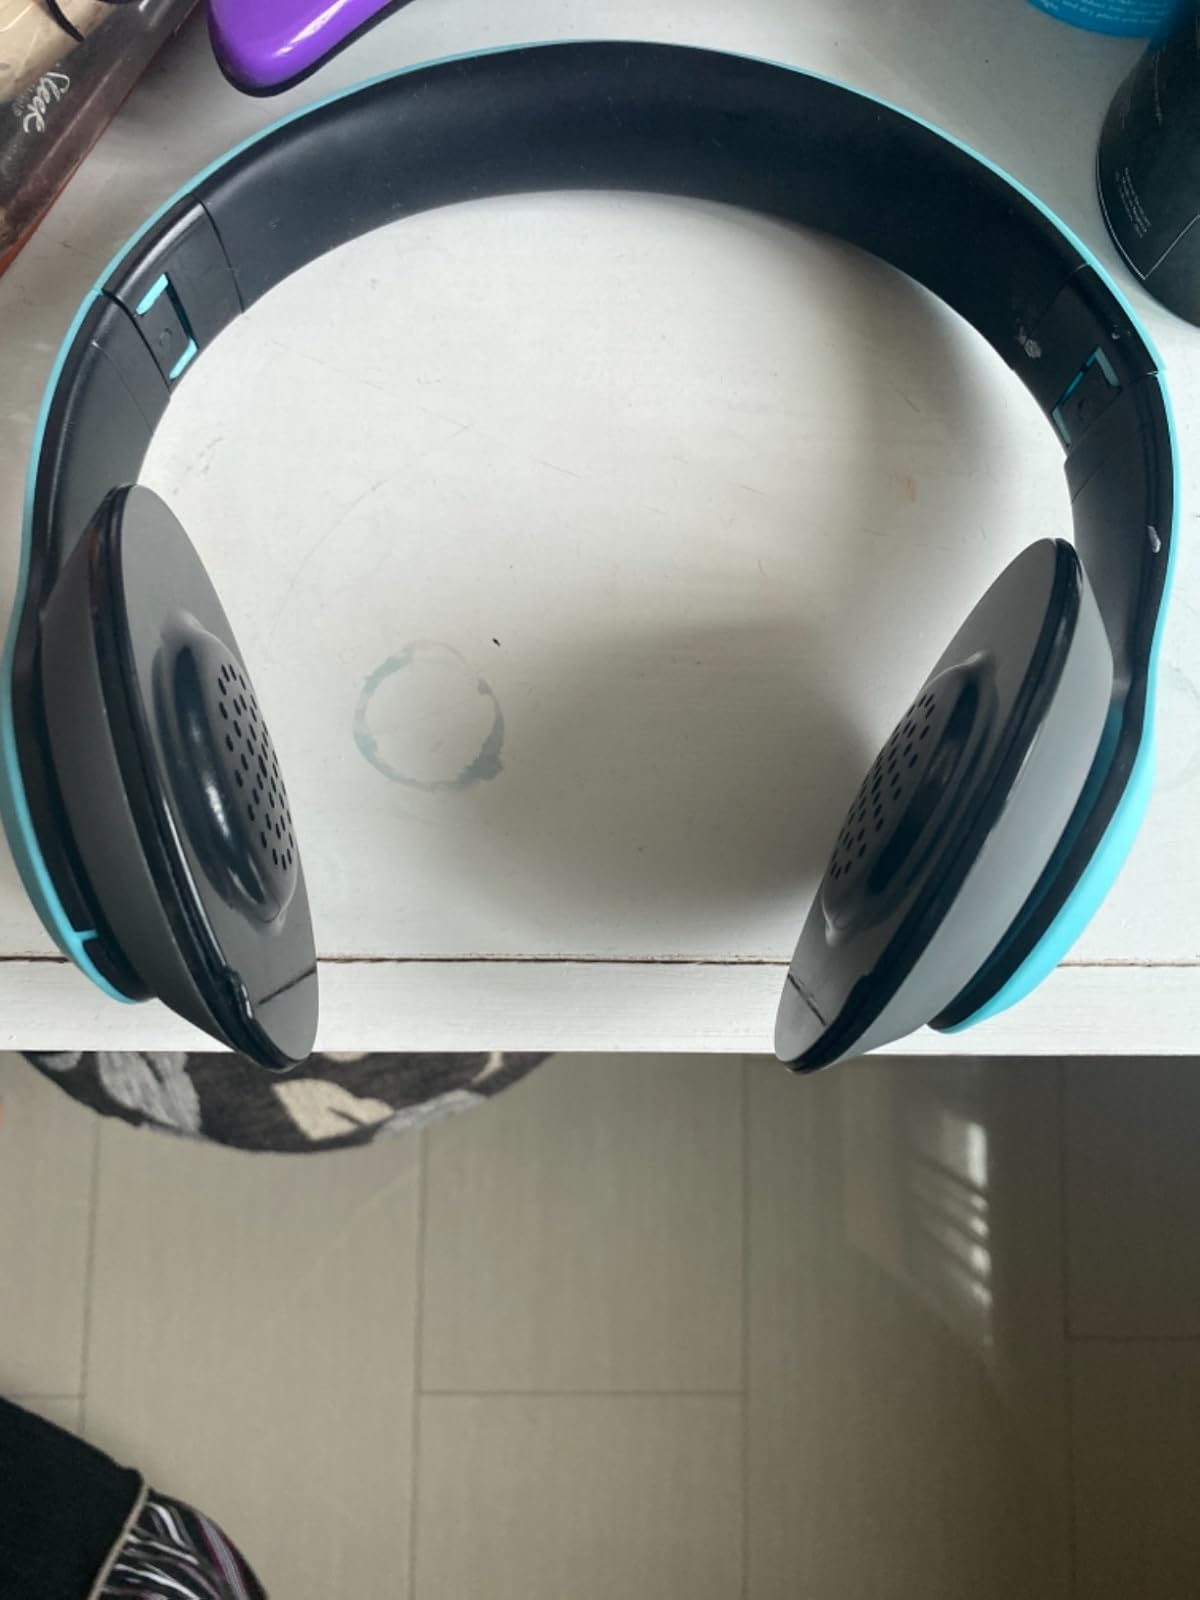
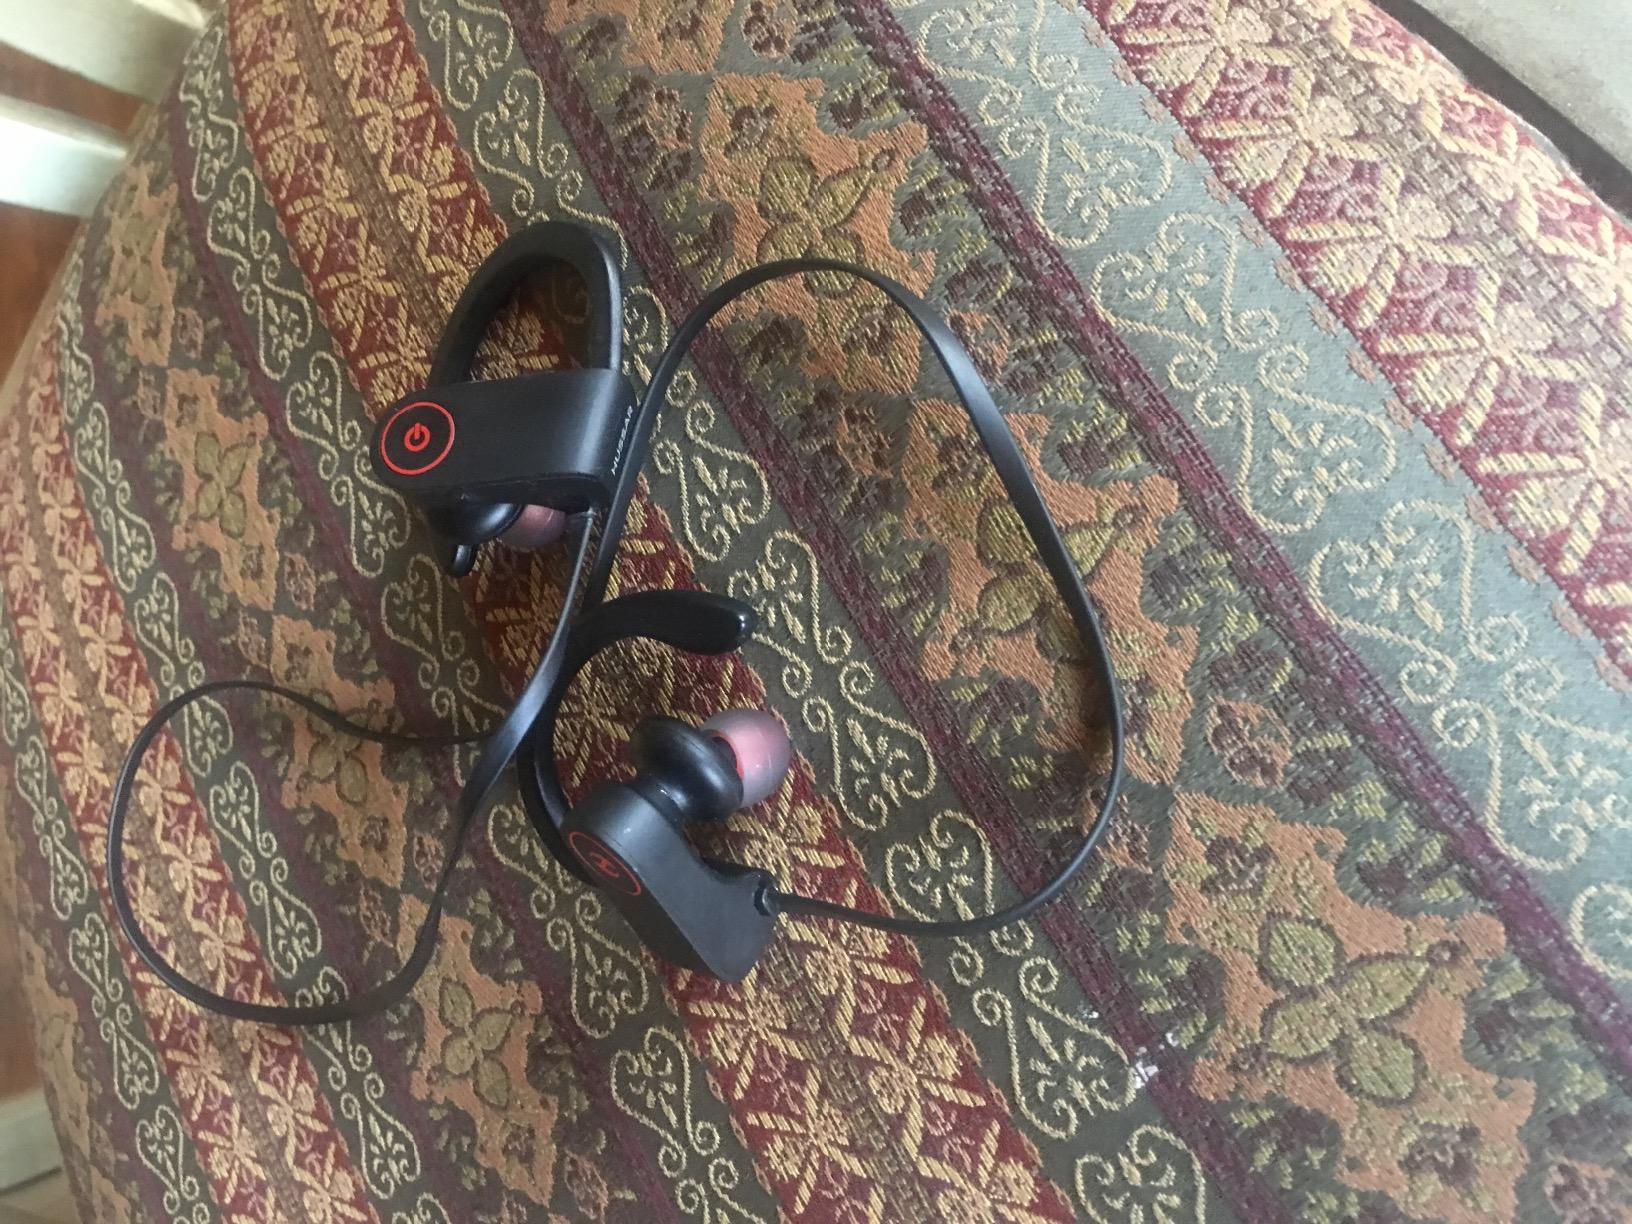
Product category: headphones
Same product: no